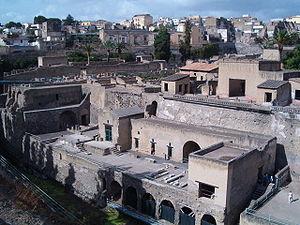
Herculanum était une ville romaine antique située dans la région italienne de Campanie, détruite par l'éruption du Vésuve en l'an 79 apr. J.-C., conservée pendant des siècles dans une gangue volcanique et remise au jour à partir du XVIIIᵉ siècle par les Bourbon-Deux-Siciles qui régnaient sur Naples.